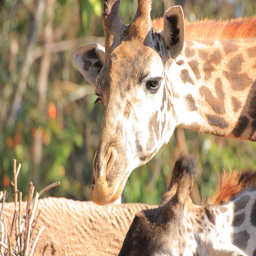
A giraffe and her baby are stretching their necks.
A giraffe mother with her baby among tree branches.
A couple of giraffe standing next to each other.
A close up picture of a giraffe and half of the other.
Giraffes near earthen wall in outdoor natural setting.